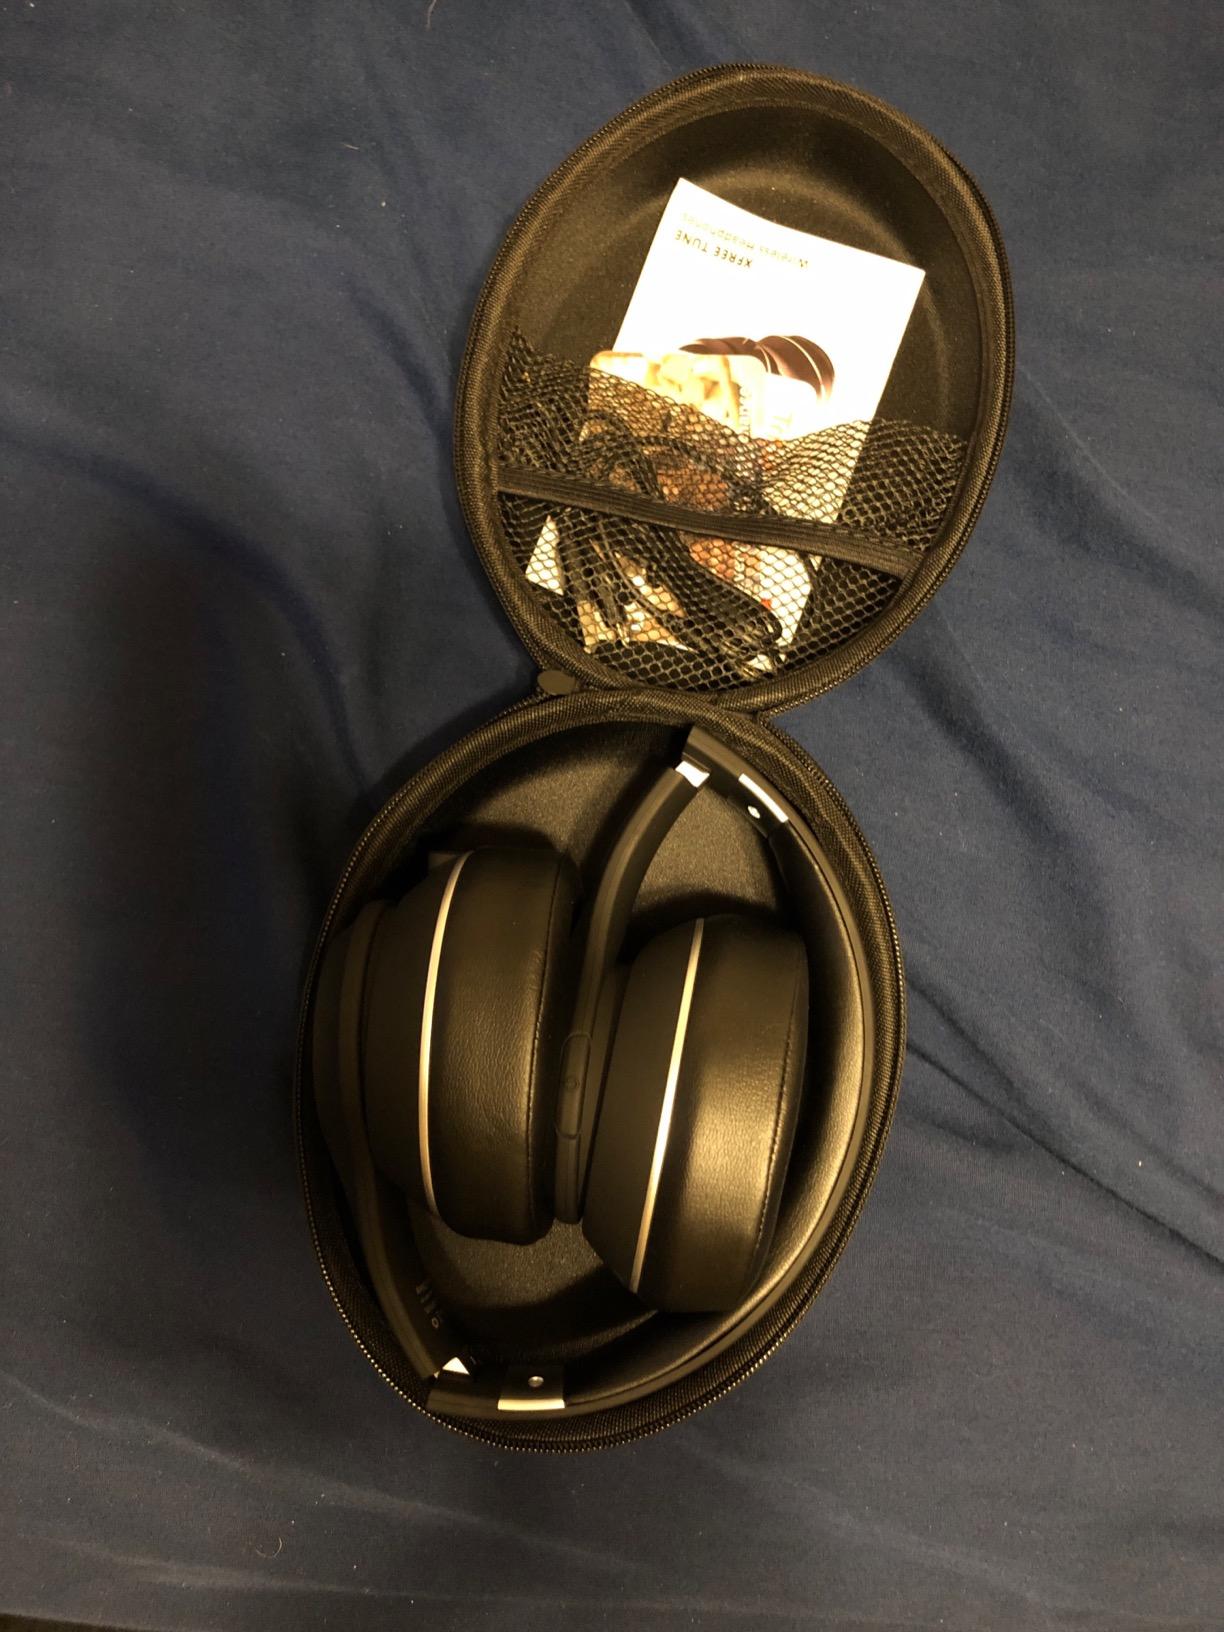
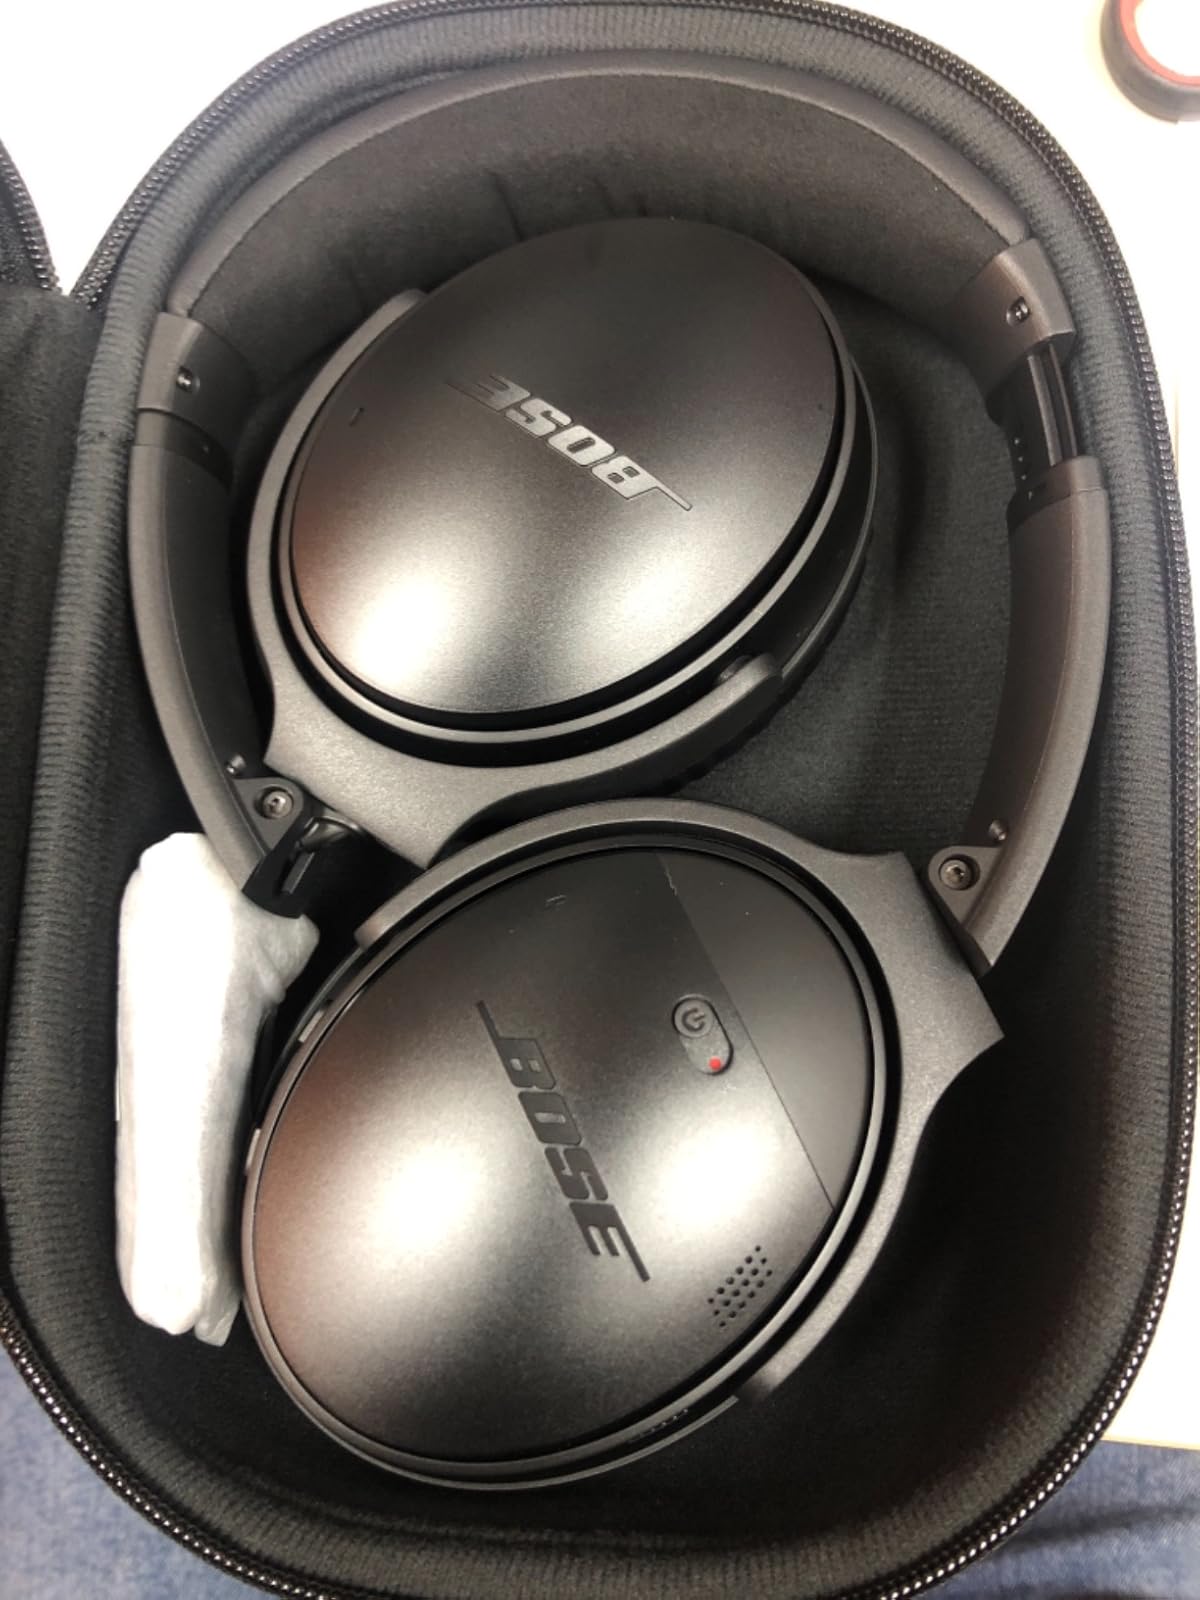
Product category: headphones
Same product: no